Arthur Brampton

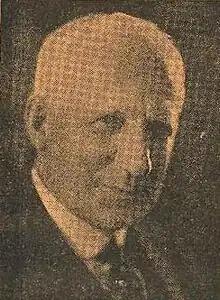
Arthur Brampton

Arthur Brampton (1864–1955) was a British Liberal Party politician.